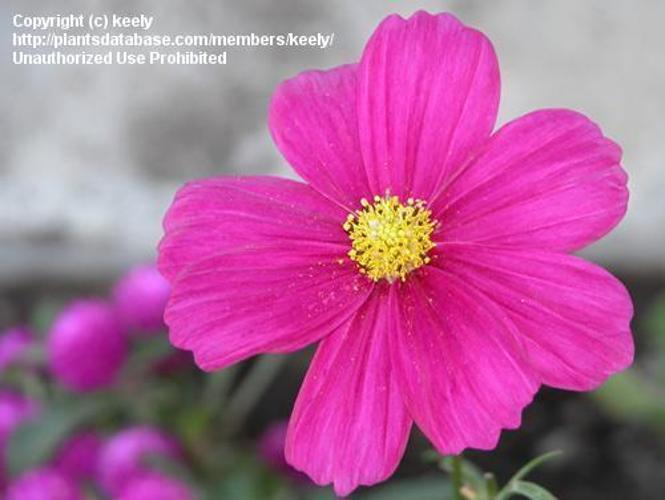
Label: mexican aster